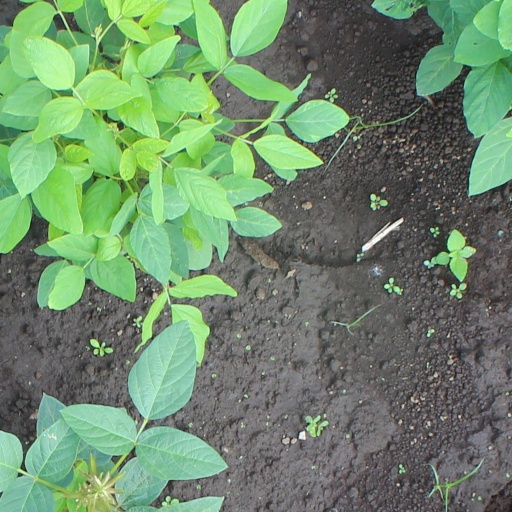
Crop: soybean